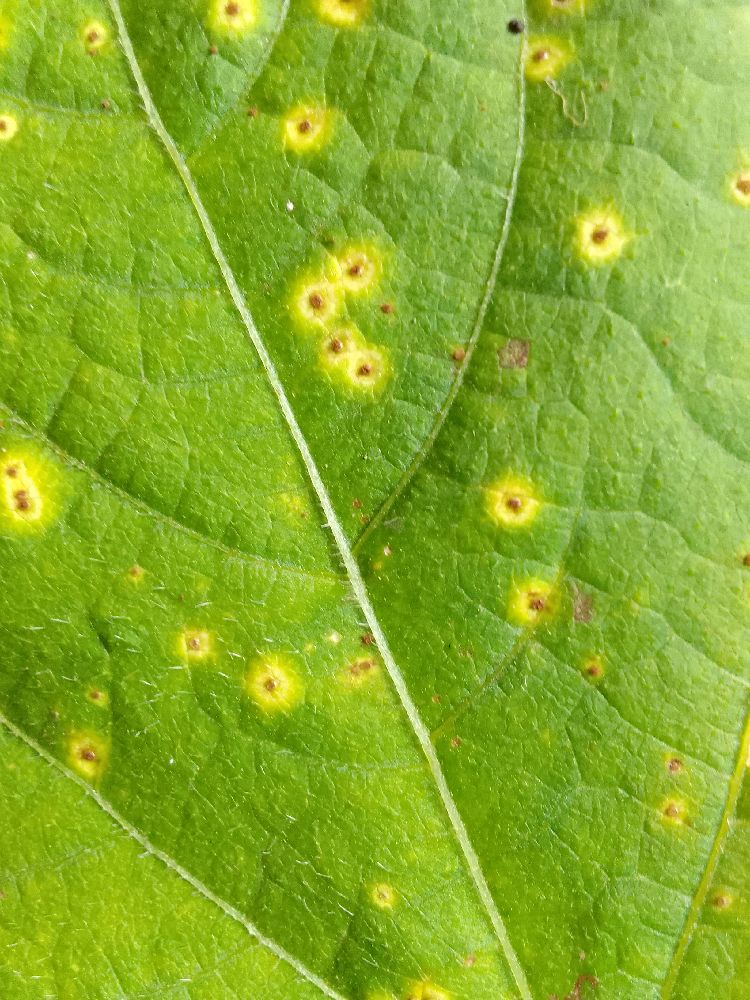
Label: rust